Pasquier Grenier

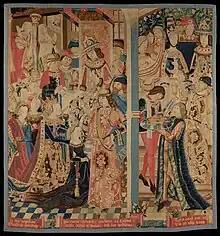
Esther and Ahasuerus, c. 1460–1485, Flanders, wool and silk, 134 3/4 in. x 128 in. (342.27 cm. x 325.12 cm), Minneapolis Institute of Art, Accession No. 16.721

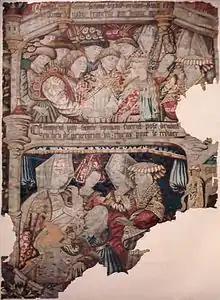
Tapestry fragment from the Swan Knight, ca. 1462, Tournai. Wool, silk, and metal threads. 356 cm. x 224 cm. Vienna, Museum of Applied Arts (MAK), Inv. No. T 8211.

Some tapestry sales do not have archival documentation, but based on stylistic affinities with those surviving tapestries listed above, scholars have proposed that the following set of tapestries was a possible sale of Pasquier Grenier: